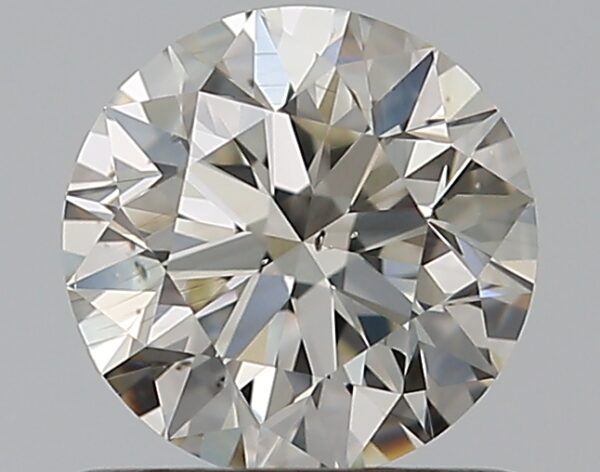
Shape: round
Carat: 0.75
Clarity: VS2
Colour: K
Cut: EX
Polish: EX
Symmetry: EX
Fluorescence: N
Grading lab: GIA
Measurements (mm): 5.74 x 5.78 x 3.63